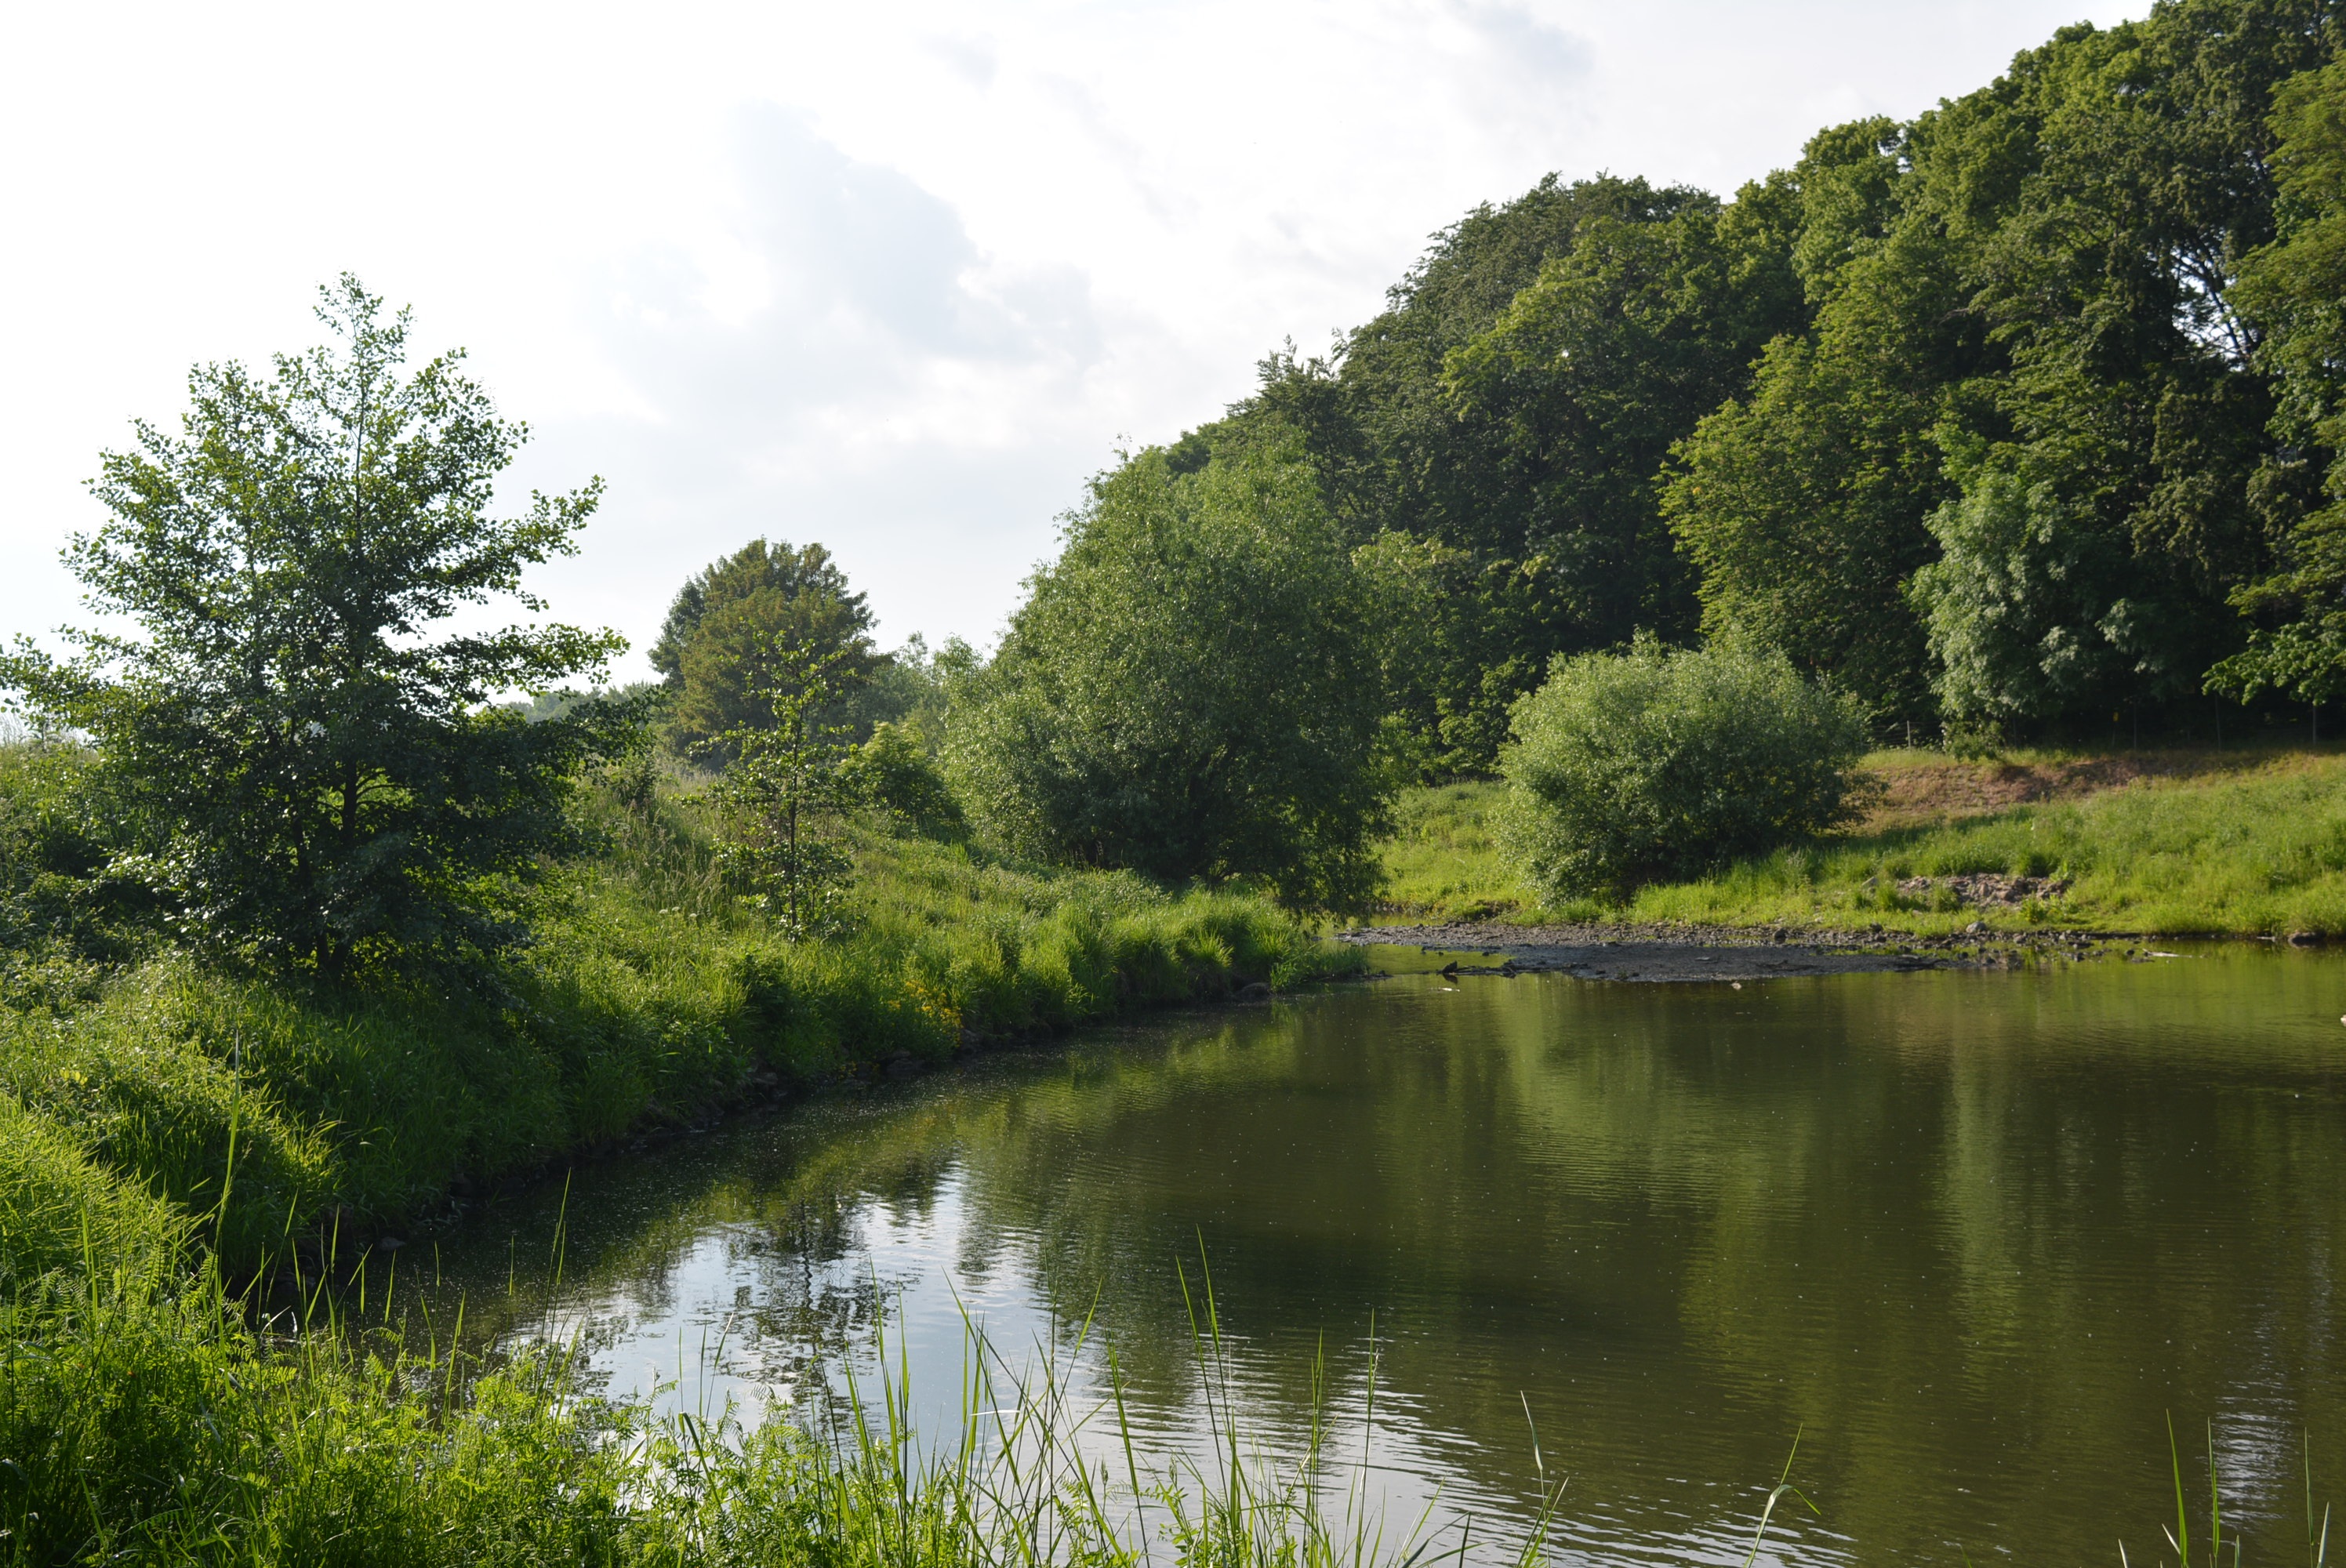
landscape, tree, nature, forest, meadow, lake, river, pond, stream, green, reflection, reservoir, waterway, body of water, trees, bank, still, habitat, loch, ecosystem, tarn